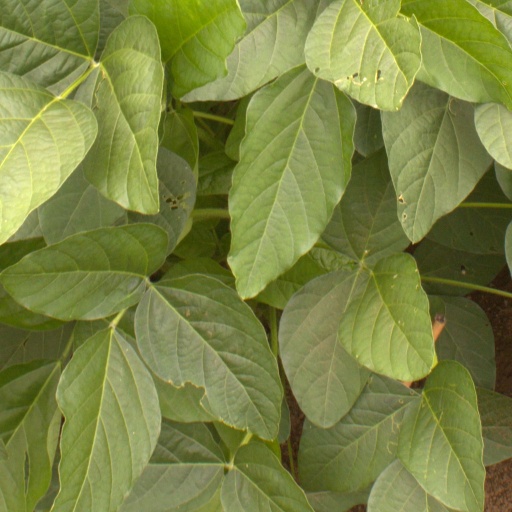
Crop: soybean